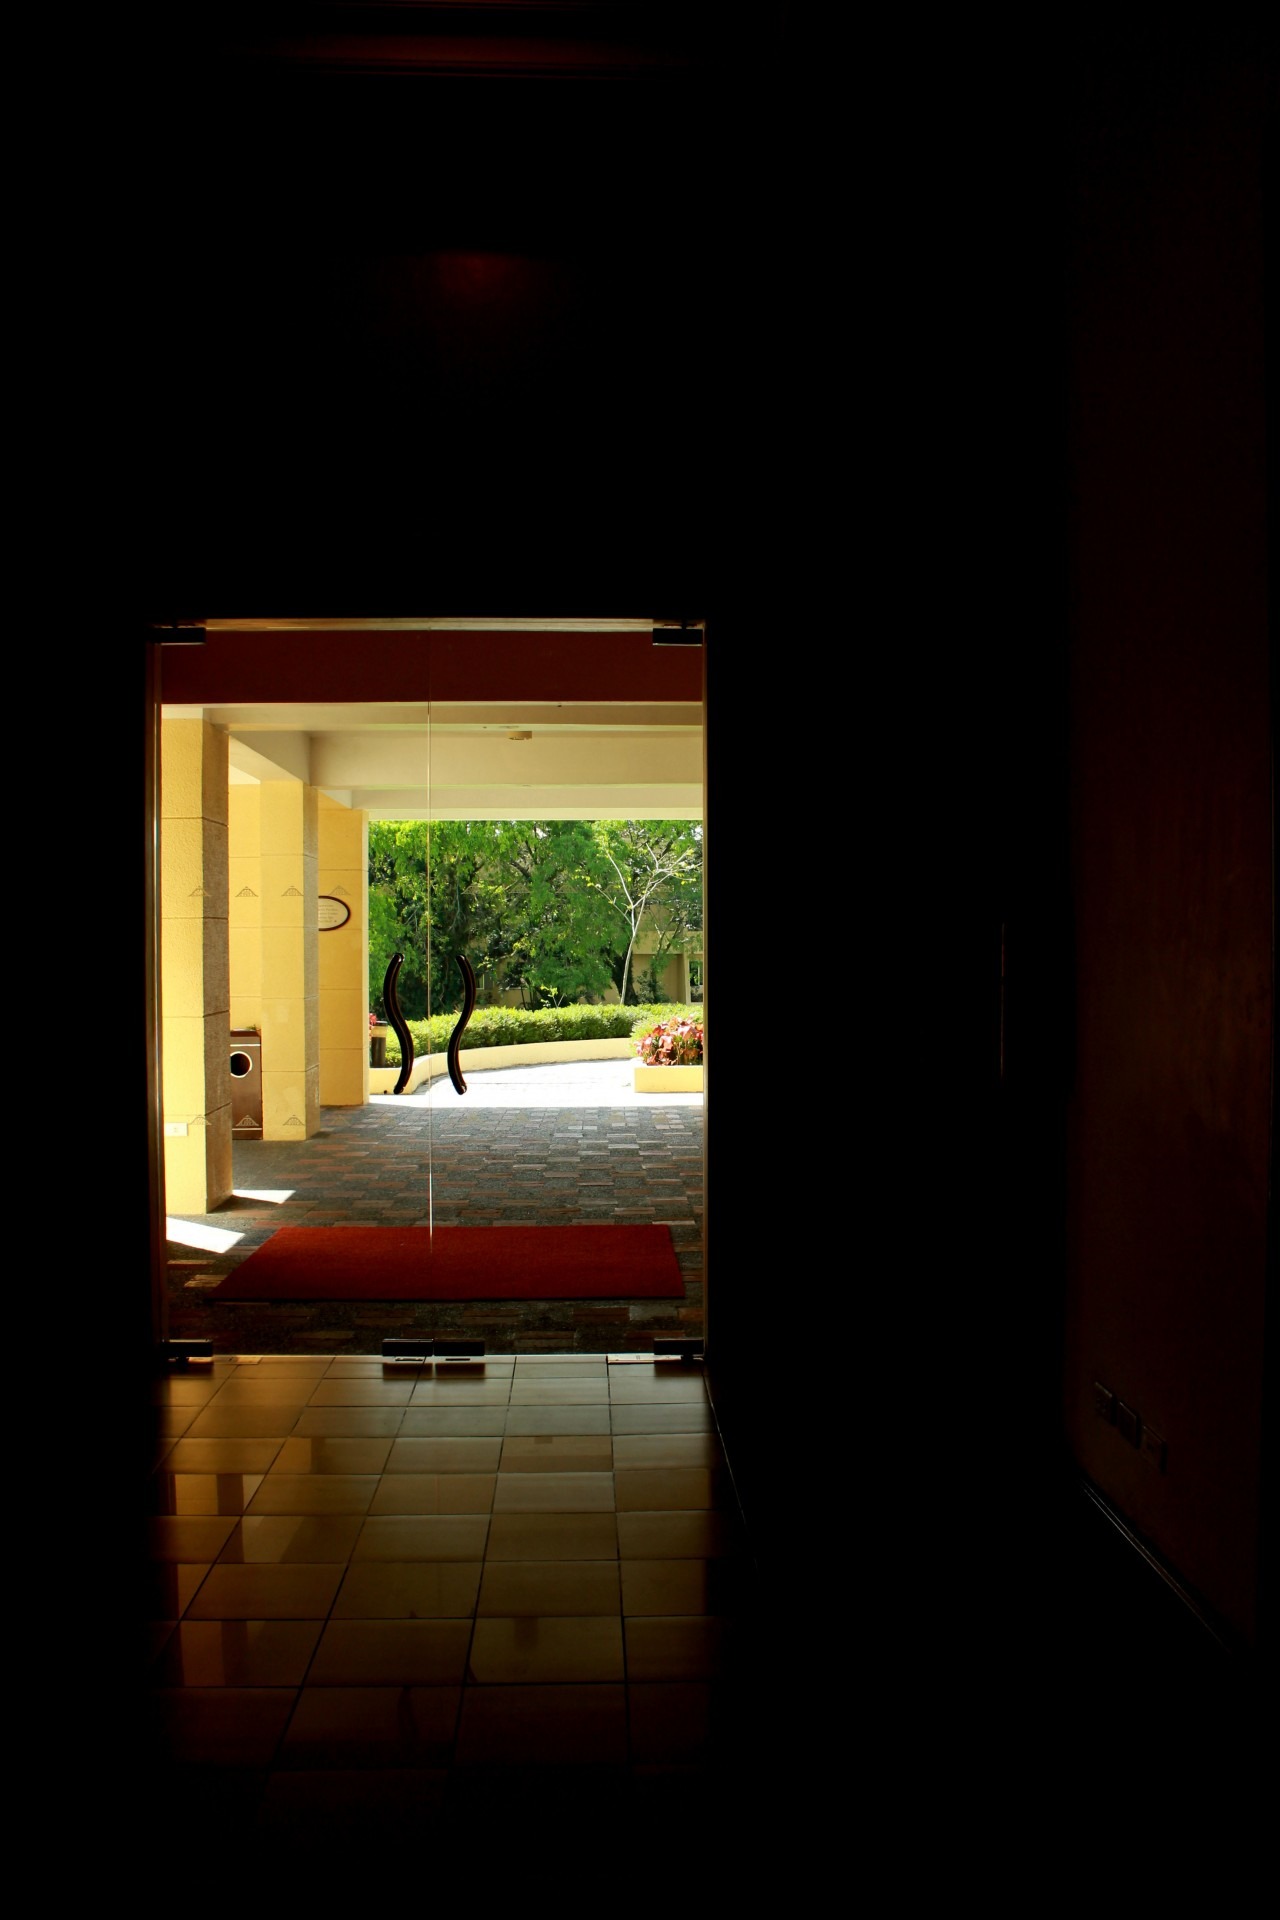
light, night, house, window, home, dark, color, darkness, black, lighting, door, interior design, outside, design, dim, image, pass, screenshot